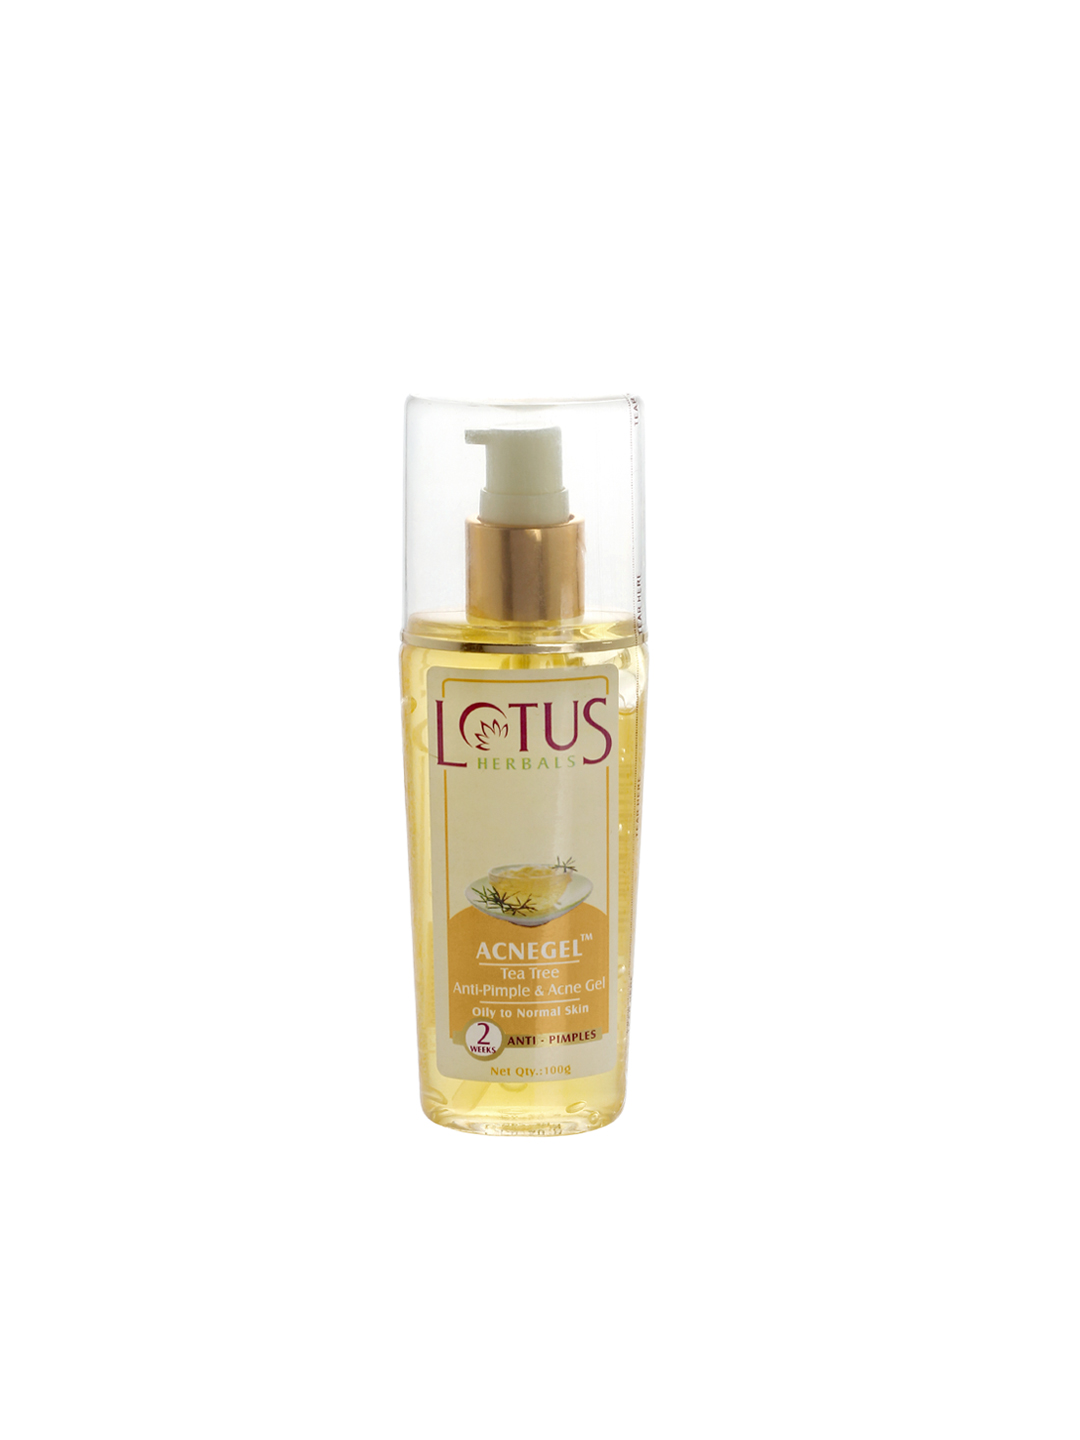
Lotus Herbals Acne Gel
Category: Personal Care / Skin / Face Moisturisers
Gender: Women
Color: White
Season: Spring 2017
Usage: NA